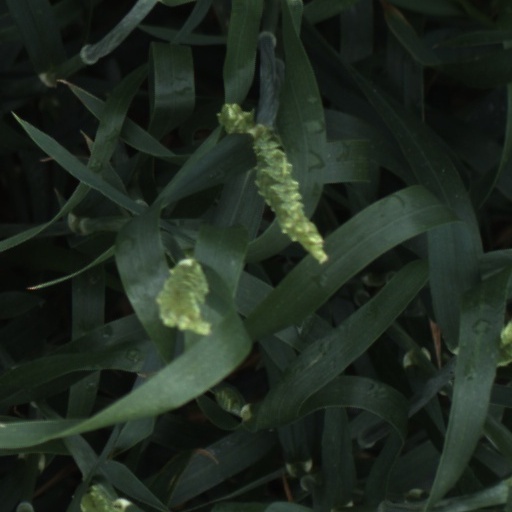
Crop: wheat